Yoru no Nezame

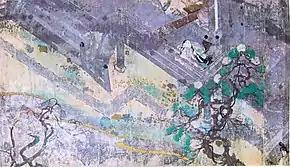
Scene from "Yoru no Nezame".

"Yoru no Nezame" is a tragic love story revolving around the life of Nakanokimi, also known as Nezame no Ue, from which the story takes its title. Other characters include her elder sister Ōigimi and a Middle Counselor.